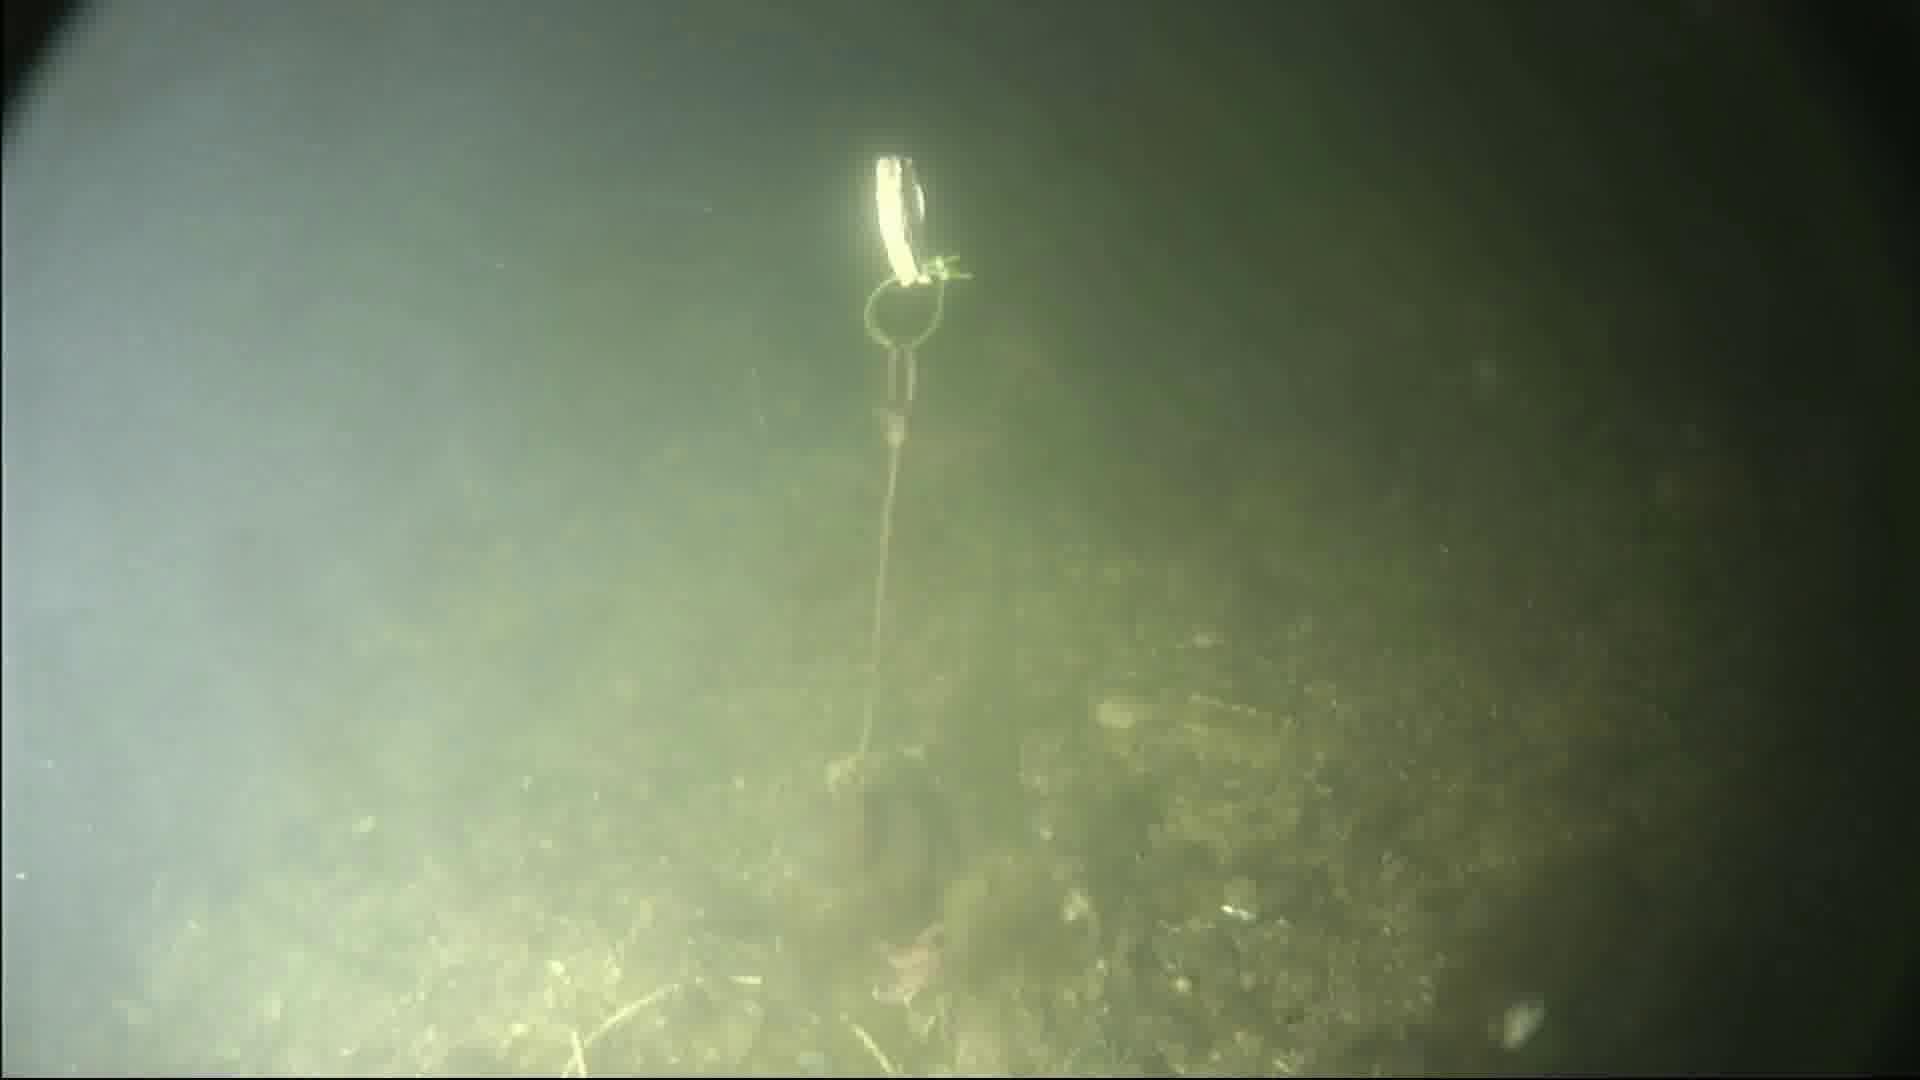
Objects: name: starfish